First Interstate Arena

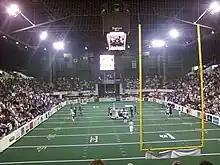
2009 United Bowl

The Arena has been home to two teams with the Indoor Football League IFL. The Billings Outlaws played in the league from 2000 to 2010 before disbanding following the June 2010 Father's Day tornado. In 2015, the league expanded adding the Billings Wolves but only lasted two seasons before folding as well.